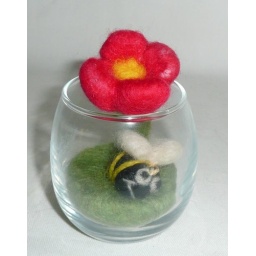
needle felted bee and flower in a little glass jar